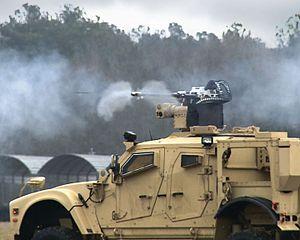
Le Hughes M230 Chain Gun est un canon automatique de calibre 30 mm mono-tube, développé par le constructeur aéronautique américain Hughes et actuellement produit par Alliant Techsystems. Il s'agit d'un chain gun à entraînement électrique, ce qui signifie que l'énergie nécessaire au chargement, à l'armement du percuteur et à l'éjection de l'étui provient d'une source externe électrique, en opposition aux autres armes pouvant utiliser le recul du canon ou la récupération des gaz du tir pour entretenir leur cycle de fonctionnement.
Le Oshkosh M-ATV est un véhicule militaire fabriqué par Oshkosh Corporation. Il est destiné à remplacer le HMMWV dans les zones de combat.